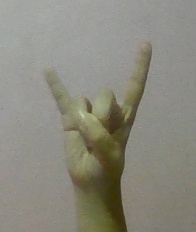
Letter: la